Battles of Wenden (1577–1578)

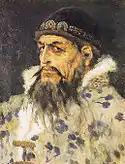
Ivan IV of Russia

In the summer of 1577, Magnus of Livonia laid siege to Wenden. The Russian army under Ivan IV appeared before Wenden's walls in late August. Ivan had Magnus arrested, sacked the town, and laid siege to the castle. The last 300 defenders, men, women, and children retreated to the castle's main tower and either died in an accidental explosion of gunpowder stored in the tower or committed collective suicide by blowing themselves up with of gunpowder, probably because the garrison had been "promised a terrible fate" by the tsar in response to them having fired at him with cannons. Thus, Wenden fell to Ivan in September, and was made a seat of four newly appointed voivodes who were to administer the province for Russia.